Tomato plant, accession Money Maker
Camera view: horizontal (90 deg, fisheye); turntable rotation: 240 degrees
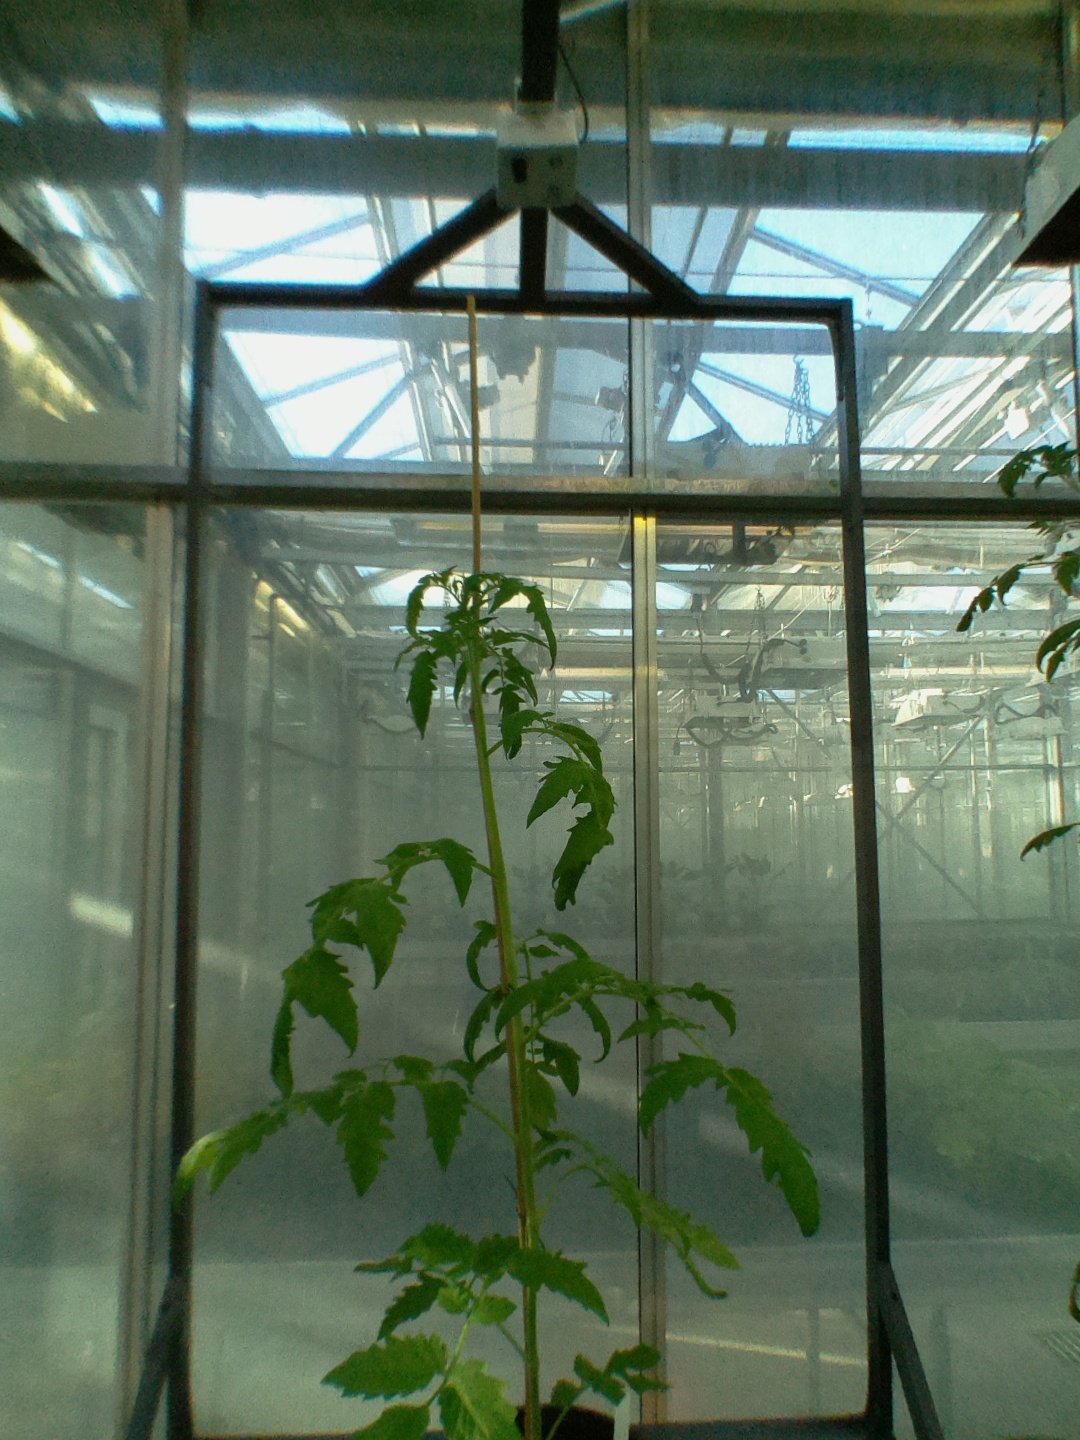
BBCH growth stage 22: 20%-30% Side shoots formed